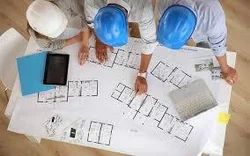
Label: Electrical_Consultancy_Services